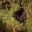
Label: beaver